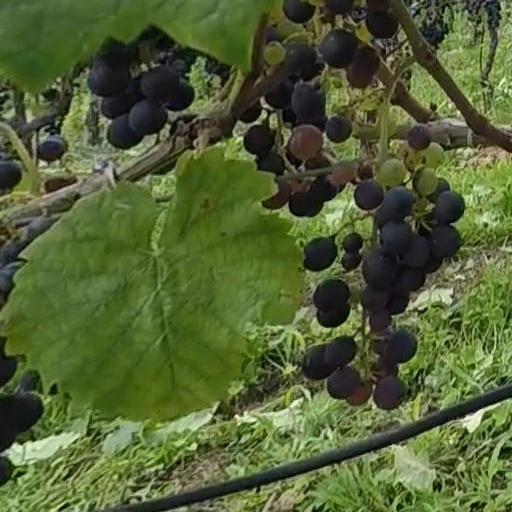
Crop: grape